Langnau im Emmental

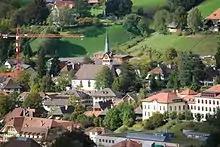
Swiss Reformed church in the old village

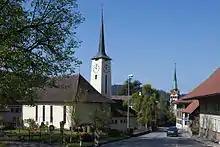
Catholic church in Langnau

From the , 6,774 or 74.0% belonged to the Swiss Reformed Church, while 668 or 7.3% were Roman Catholic. Of the rest of the population, there were 59 members of an Orthodox church (or about 0.64% of the population), there was 1 individual who belongs to the Christian Catholic Church, and there were 519 individuals (or about 5.67% of the population) who belonged to another Christian church. There were 8 individuals (or about 0.09% of the population) who were Jewish, and 265 (or about 2.90% of the population) who were Muslim. There were 7 individuals who were Buddhist, 136 individuals who were Hindu and 6 individuals who belonged to another church. 406 (or about 4.44% of the population) belonged to no church, are agnostic or atheist, and 299 individuals (or about 3.27% of the population) did not answer the question. Langnau also is home to the oldest still worshiping evangelical church that is independent of the government. Only in 1888 where they able to build their own church building without persecution. Before the Alttäufergemeinde Emmental / Mennonite met in hideouts and 45 farm houses. www.atg-emmental.ch